History of the Later Roman Empire

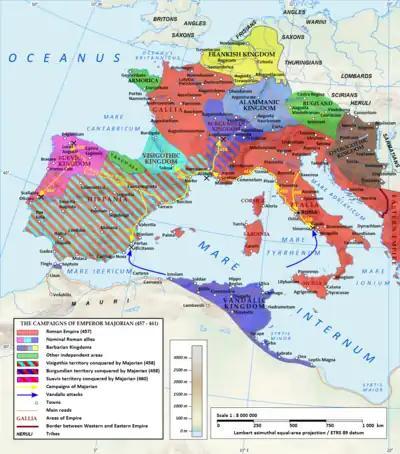
Germanic kingdoms on former Roman territory and the ruins of the Western Roman Empire around 460

Constantius married the widowed Galla Placidia and the childless Honorius appointed them Augustus and Augusta early in 421, but Theodosius II did not acknowledge Constantius' promotion. Constantius died while planning a military campaign against the Eastern Roman Empire, and Galla Placidia lost Honorius' favor. She fled to Constantinople along with her children, Valentinian and Honoria shortly before Honorius died on 15 August 423. Three months later a high-ranking official, John was elected emperor in Rome, but Theodosius proclaimed the six-year-old Valentinian Caesar. In preparation for an invasion from the Eastern Roman Empire, John ordered the ("curator of the palace") Flavius Aetius to hire Hunnic mercenary troops. Aetius who had spent years with the Huns as a hostage succeeded, but by the time he returned to Italy, an Eastern Roman expeditionary force had defeated John's army. John was executed and Valentinian was acknowledged as the new emperor in the west. Aetius persuaded his Hunnic mercenaries to leave Italy in return for his appointment as the new military commander in Gaul. As Valentinian was still a minor, high-ranking officers like Aetius and the military commander of Africa Bonifatius were competing for power.